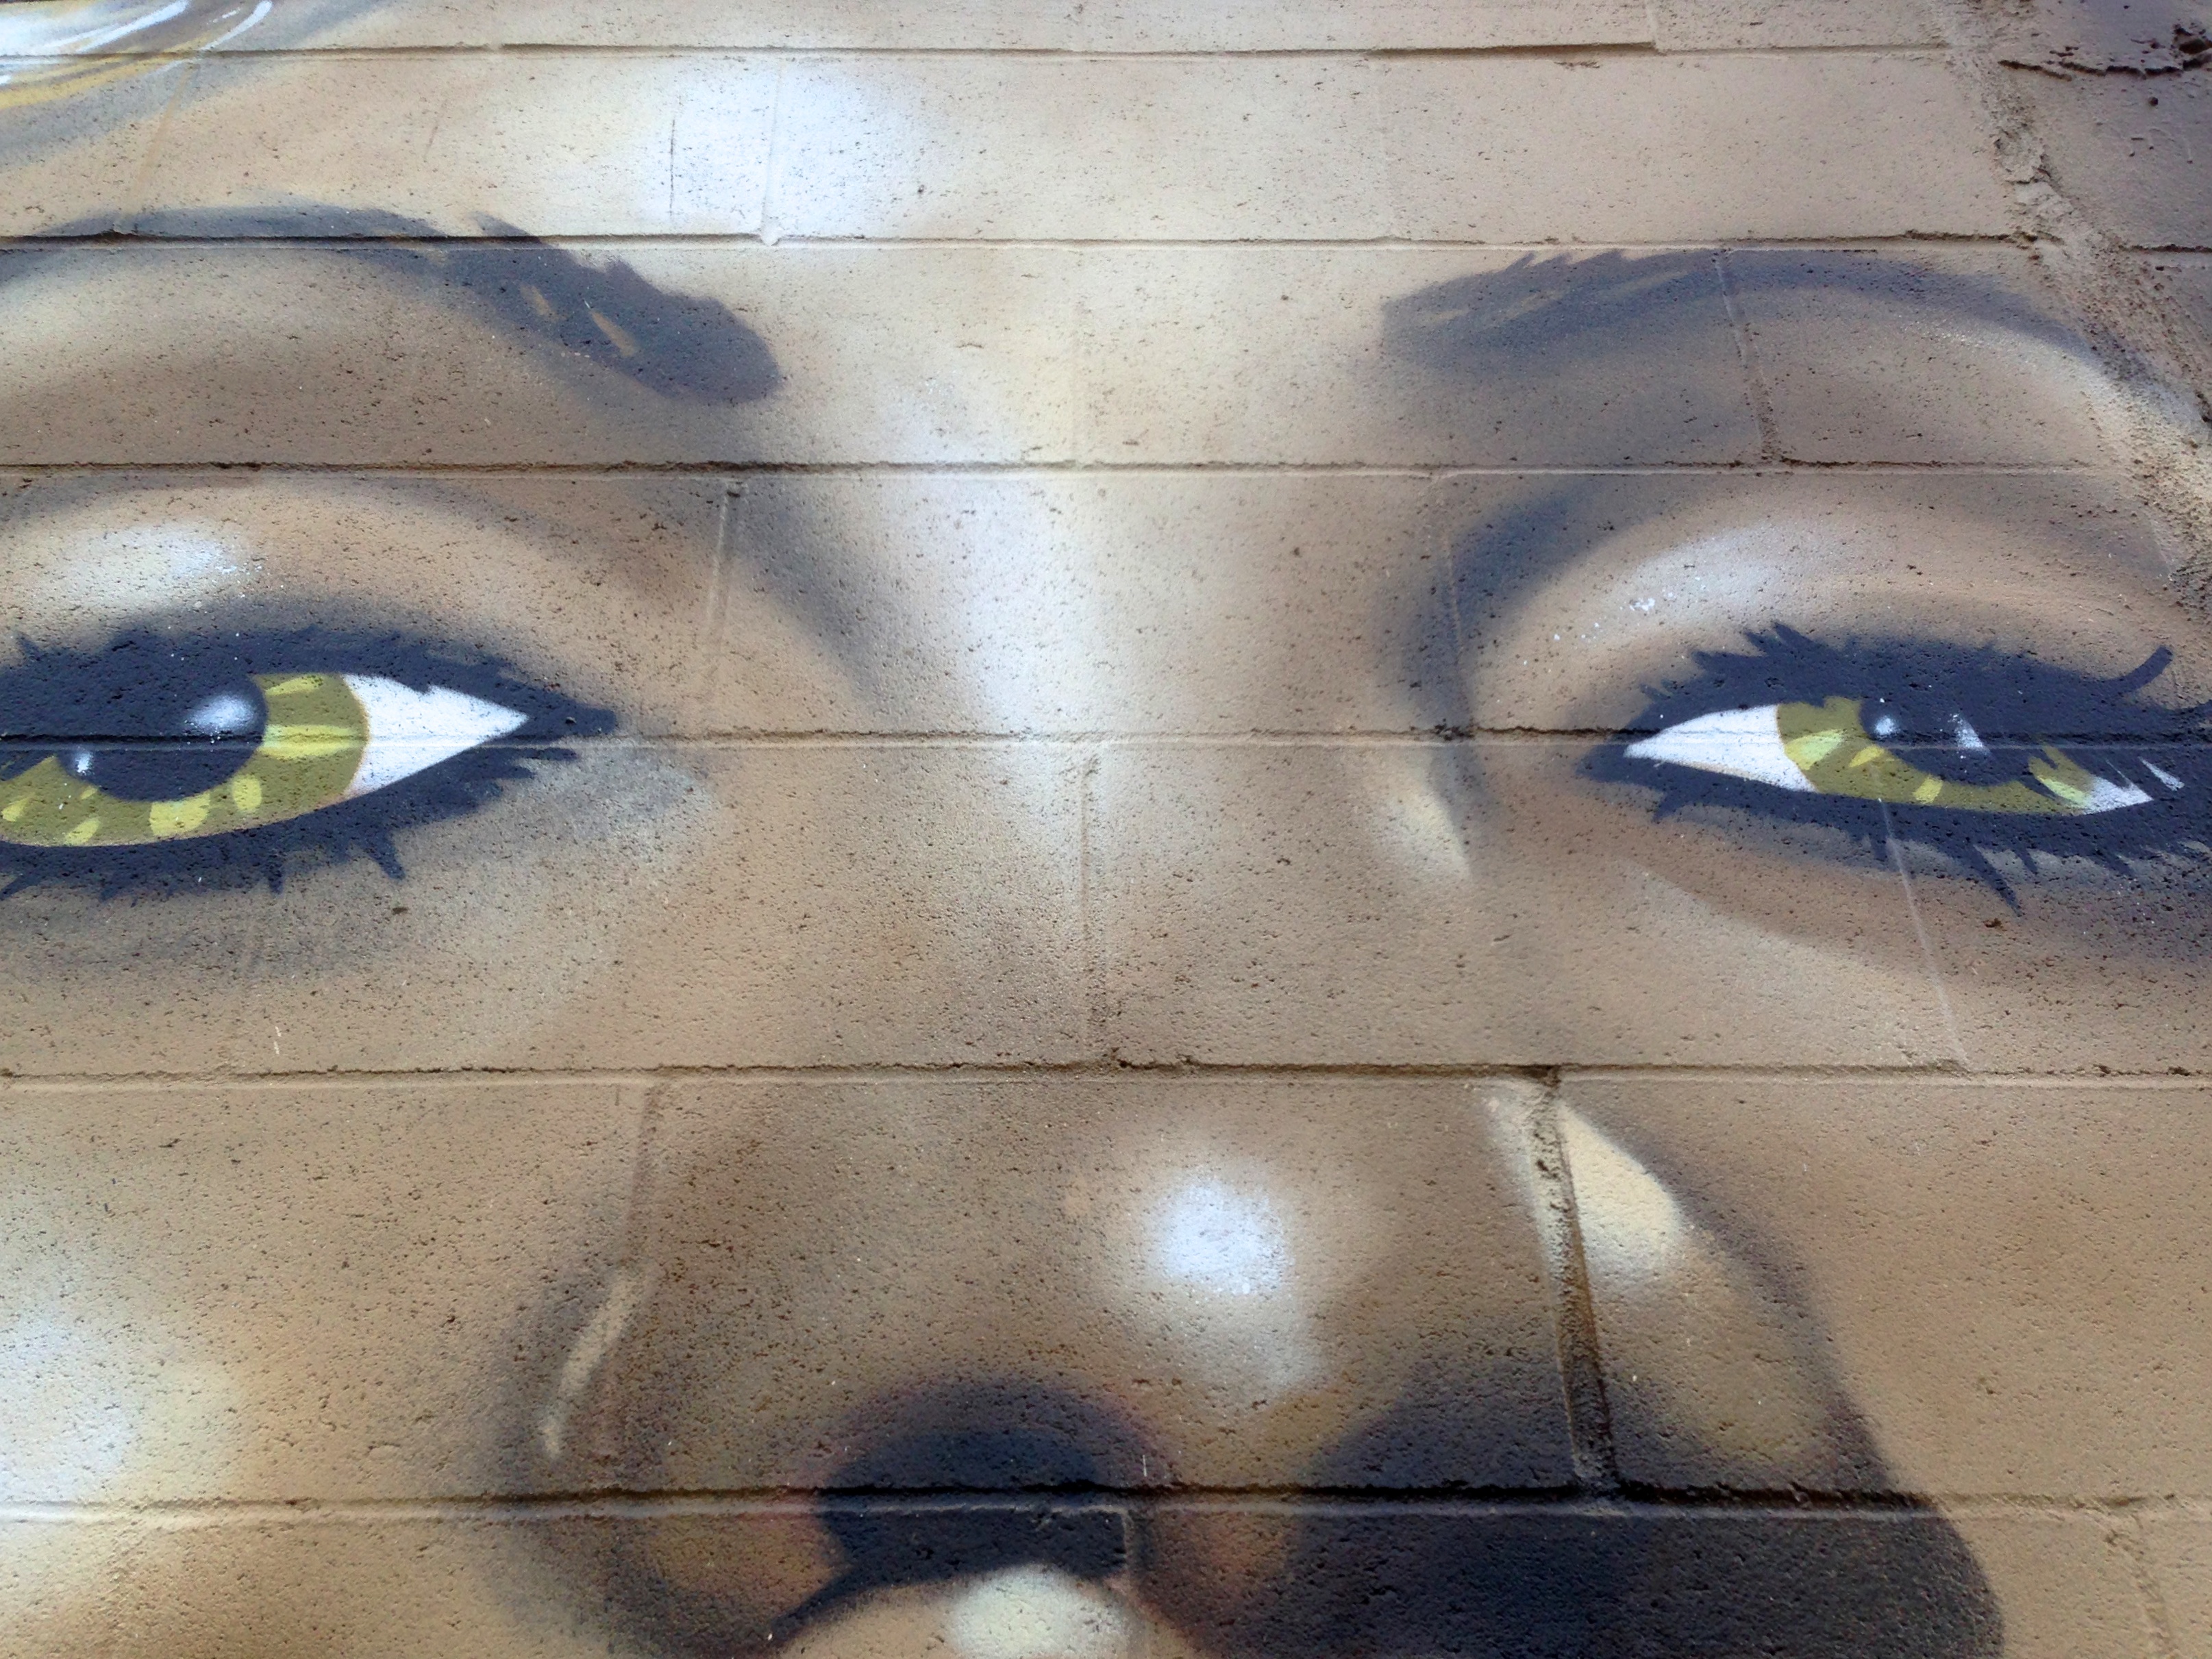
window, glass, reflection, color, blue, material, human body, art, eye, image, organ, shape